Will Thorne

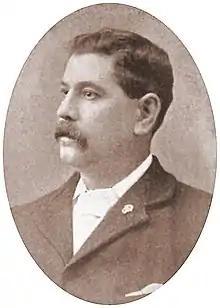
Will Thorne as he appeared around the turn of the twentieth century.

Thorne served for many years on West Ham Borough Council and was Mayor from 1917 to 1918.